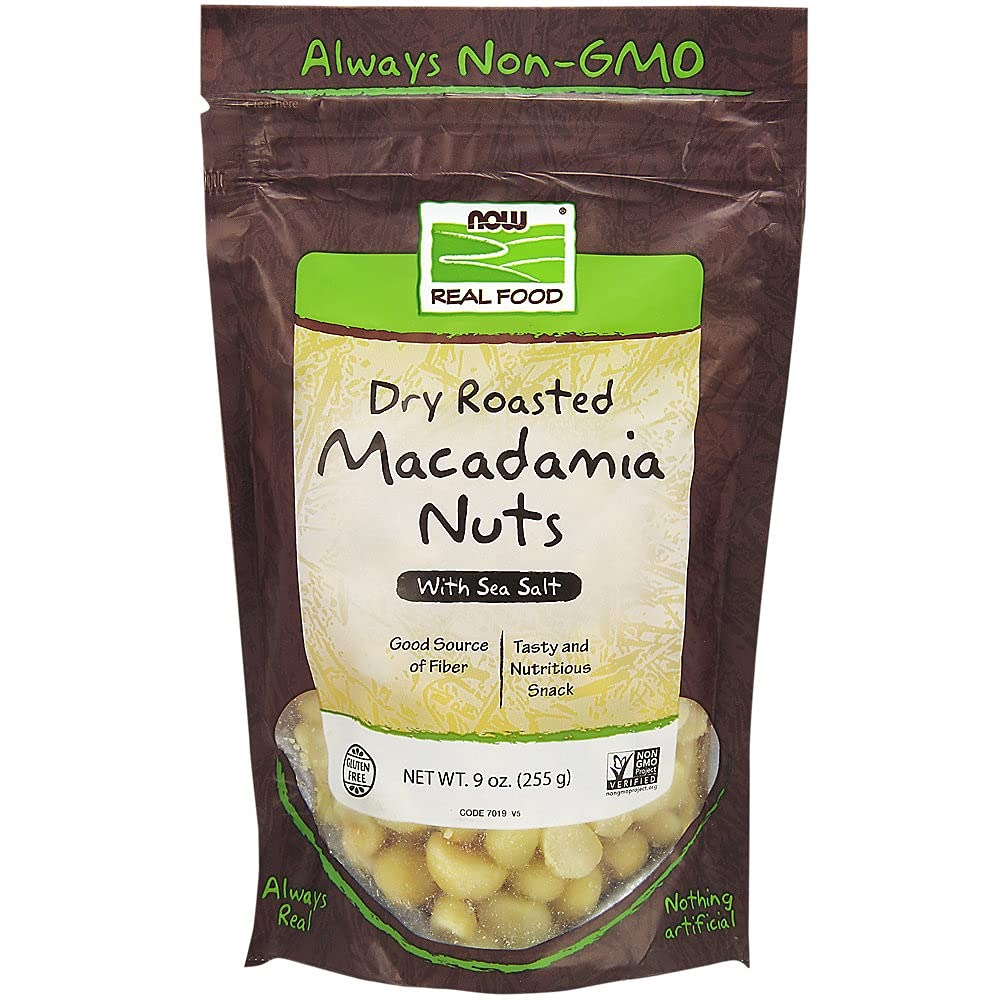
Item Name: NOW Foods Dry Roasted & Salted Macadamia Nuts, 9-Ounce
Bullet Point 1: Non GMO Project Certified
Bullet Point 2: Source of FIber
Bullet Point 3: Gluten Free
Bullet Point 4: Paleo Friendly
Value: 9.0
Unit: ounce

Price: 13.69